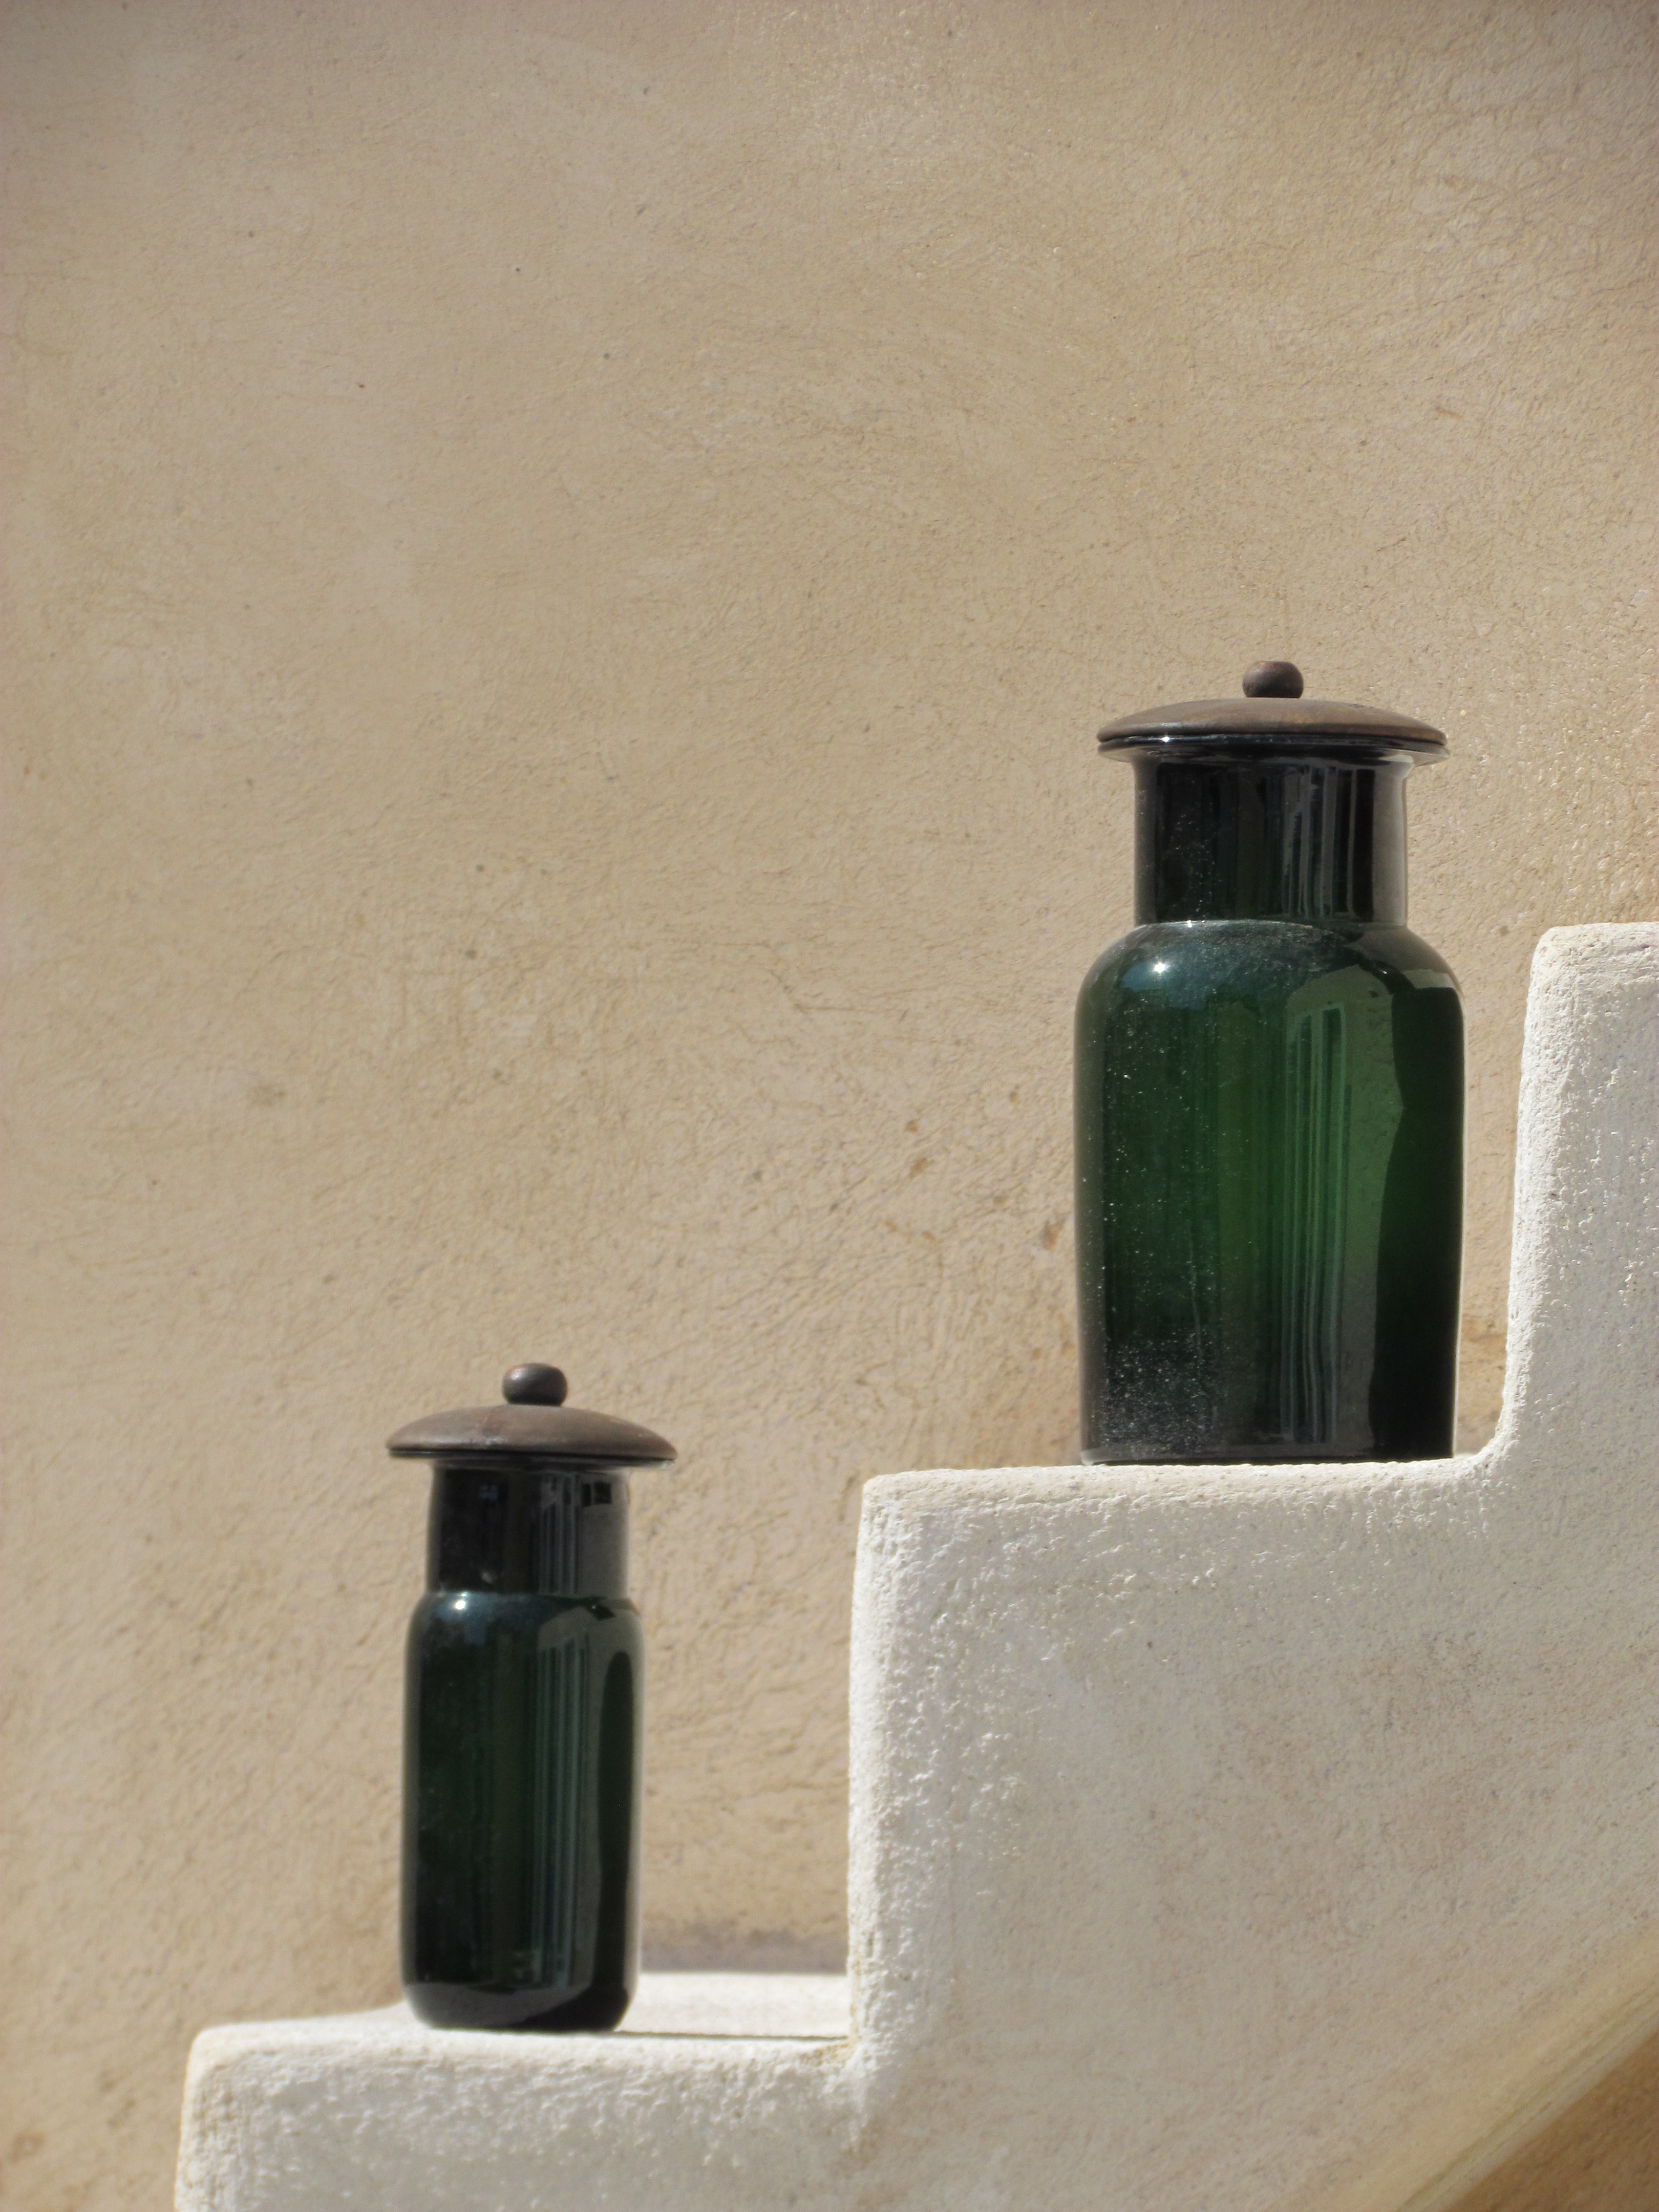
sun, glass, vase, green, ceramic, shelf, bottle, lighting, wine bottle, glass bottle, santorini, greece, drinkware